Disability in Liberia

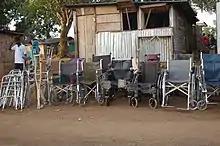
Wheelchair merchant in Monrovia, 2009.

There is a lack of physical accessibility in Liberia. Many government buildings do not have ramps and there are not enough sidewalks in cities.